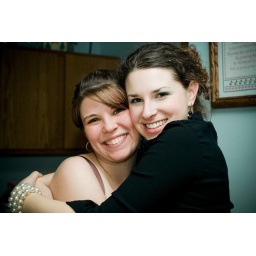
Processed version of the previous picture.  The wall is blue in this one, but I like the contrast in it.